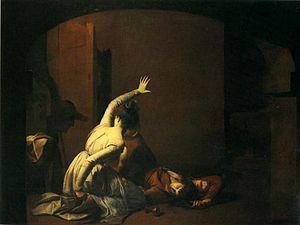
Roméo et Juliette est une tragédie de William Shakespeare. Écrite vers le début de sa carrière, elle raconte l'histoire de deux jeunes gens, Roméo Montaigu et Juliette Capulet, qui s'aiment malgré la haine que se vouent leurs familles et connaissent un destin funeste.
Roméo et Juliette : La Scène du tombeau, ou simplement Roméo et Juliette, est un tableau de Joseph Wright of Derby achevé en 1790, exposé en 1790 et 1791, montré lors de l'exposition de Derby de 1839 au Mechanic's Institute et aujourd'hui visible au Derby Museum and Art Gallery. Le tableau illustre le talent réputé de Wright pour le clair-obscur. Il dépeint la scène du Roméo et Juliette de William Shakespeare où Juliette, agenouillée à côté du corps de Roméo, entend des pas et se saisit d'un couteau pour se tuer. C'est l'instant où elle prononce le vers : « Oui, du bruit ! Hâtons-nous donc ! Ô heureux poignard ! »